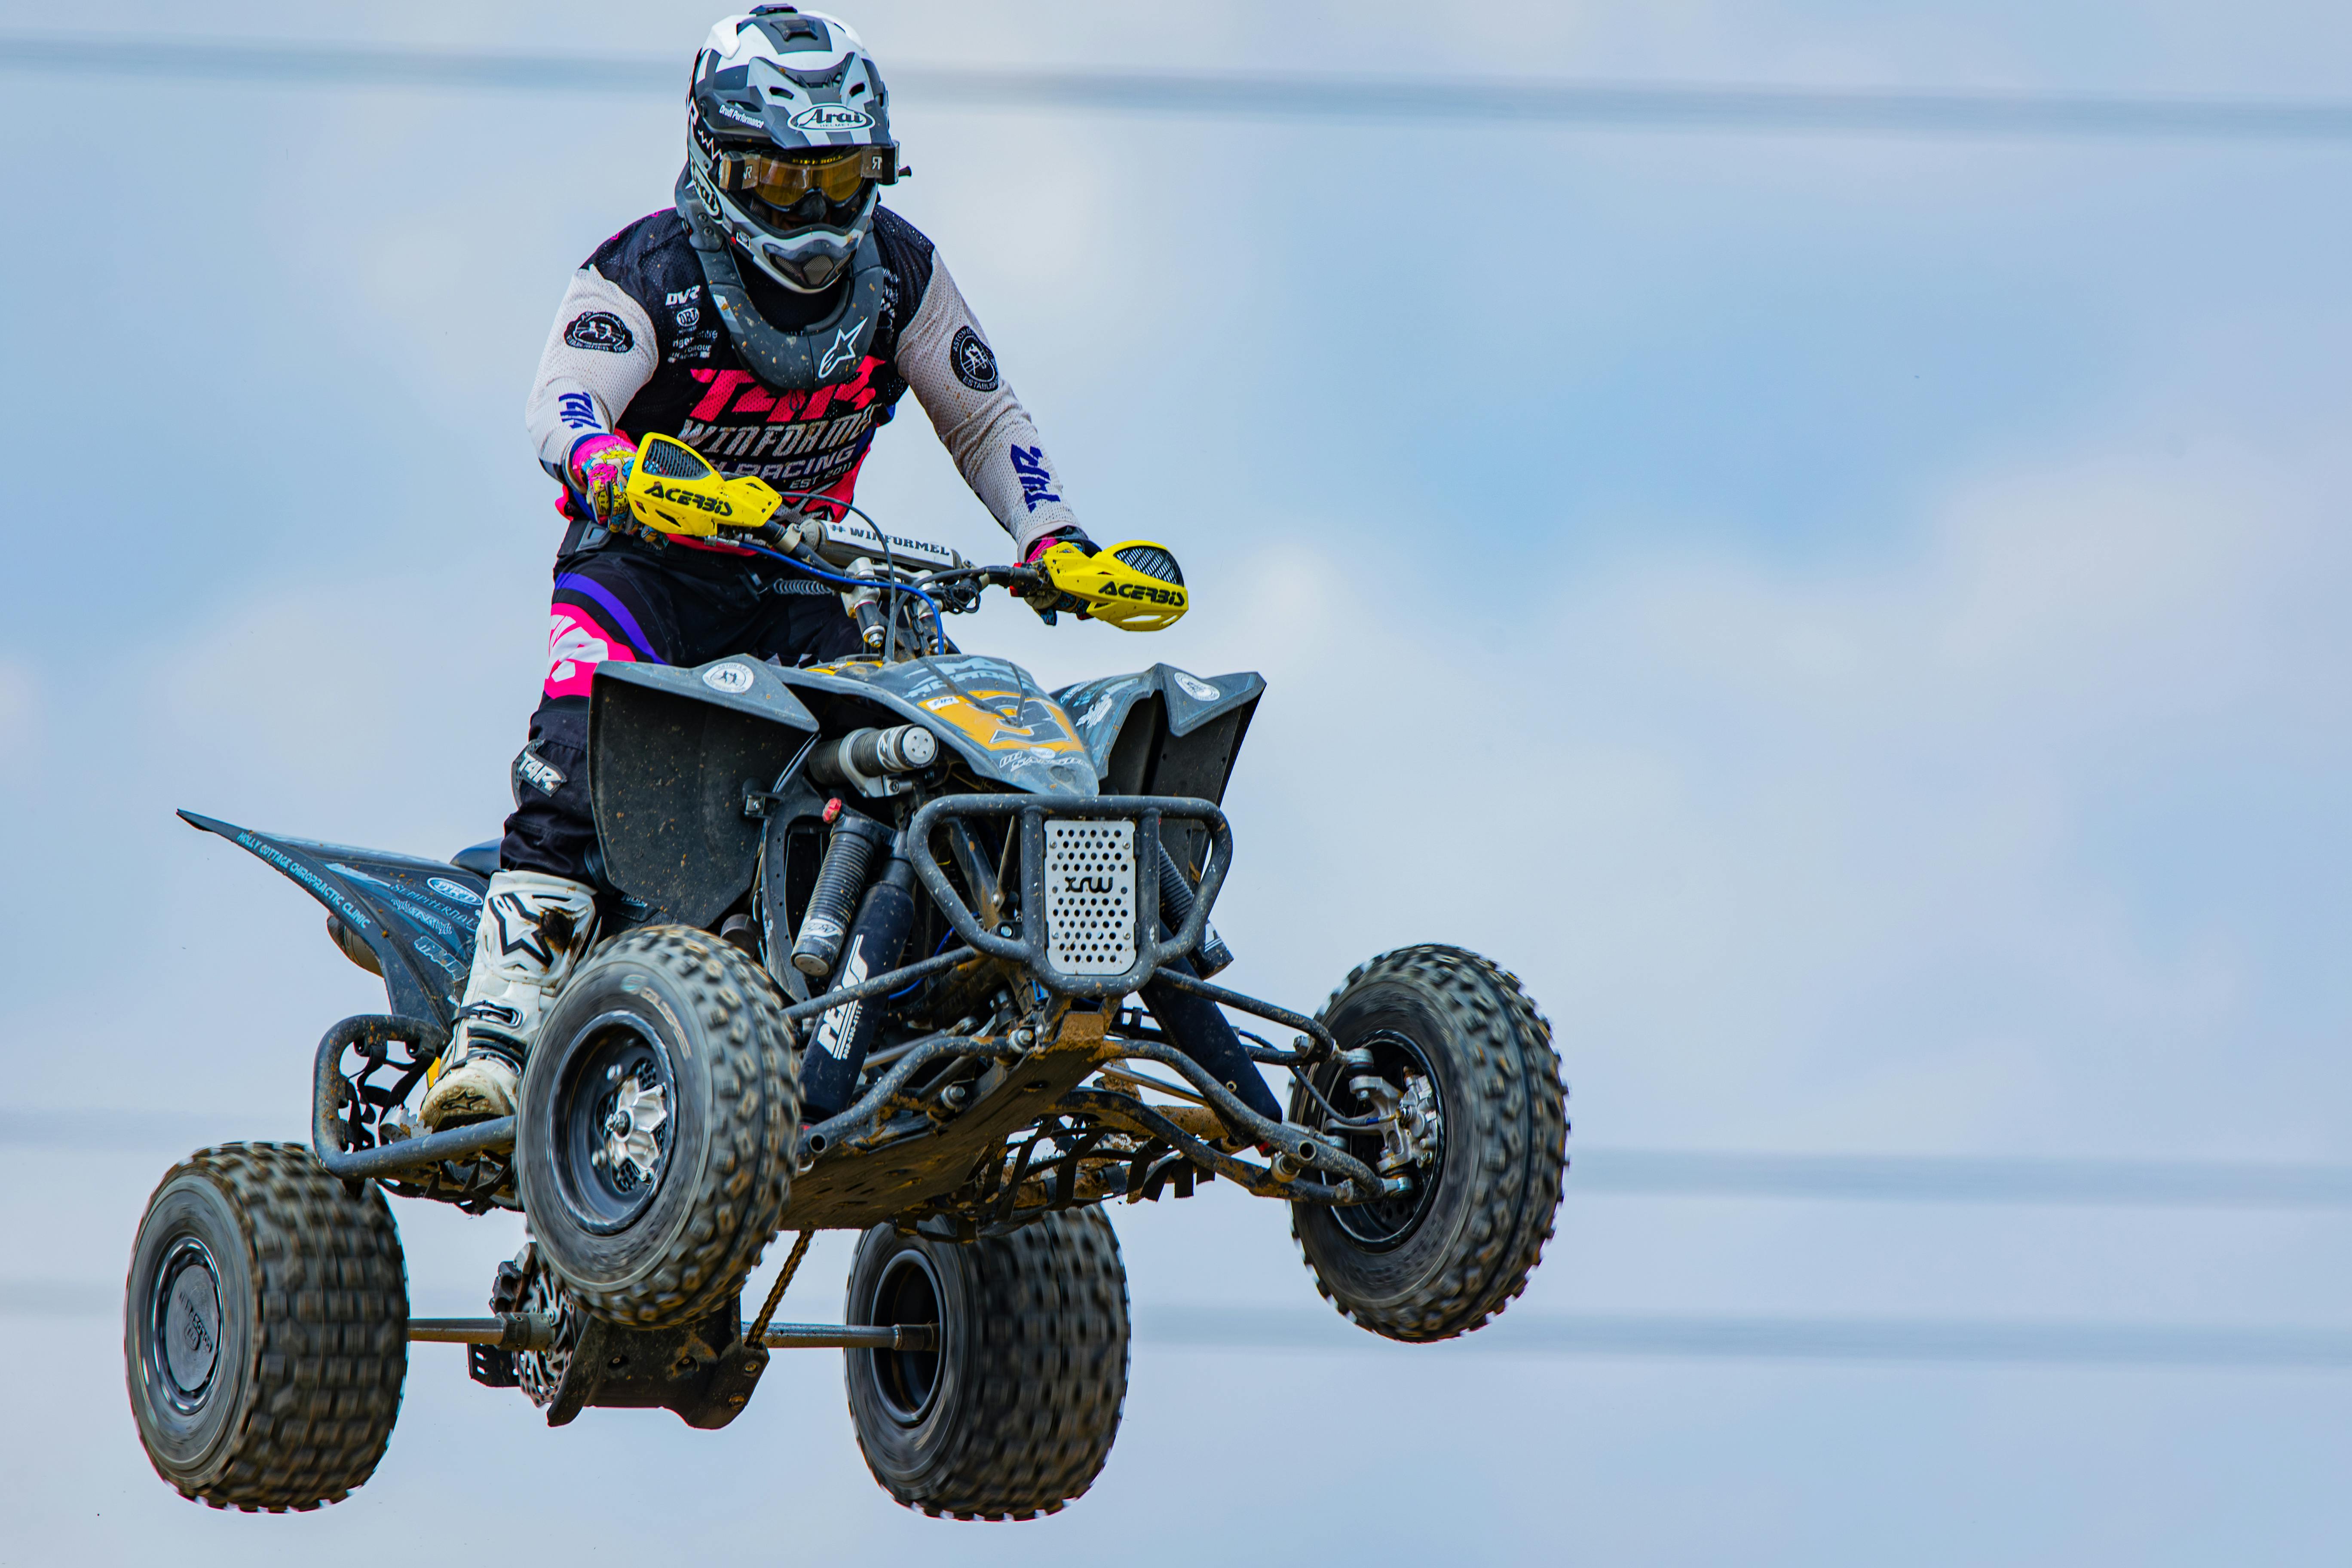
sports, tire, wheel, land vehicle, vehicle, automotive tire, sky, motor vehicle, off road racing, tread, automotive design, motorsport, stunt performer, stunt, racing, rolling, motorcycle, rim, motorcycling, motorcycle racing, auto racing, helmet, competition event, recreation, automotive wheel system, extreme sport, all terrain vehicle, event, auto part, automotive exterior, championship, soil, suspension, off roading, cloud, off road vehicle, Yamaha motor company, adventure, logo, motorcycle boot, synthetic rubber, machine, landscape, fun